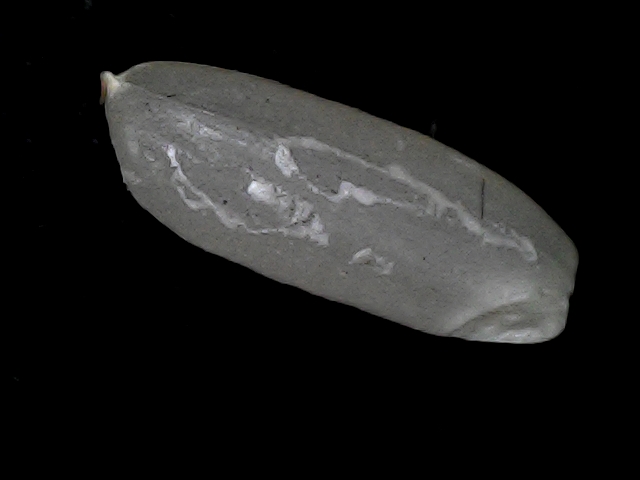
Rice variety: BD56